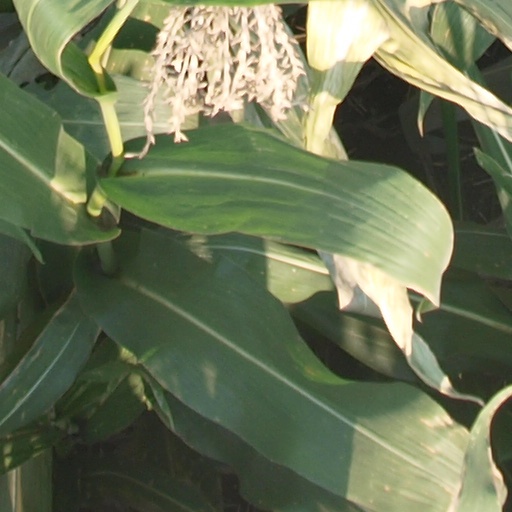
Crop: maize; corn